Holyoke, Massachusetts

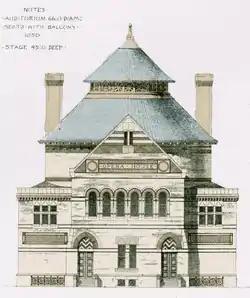
The Holyoke Opera House, built in 1878 by founder of Whiting Paper and then-Mayor William Whiting, it hosted numerous Vaudeville acts, as well as international music acts like the Royal Hungarian Court Orchestra, and the silent films of Lyman H. Howe. Later converted to a full-time movie theater, the structure burned down in 1967.

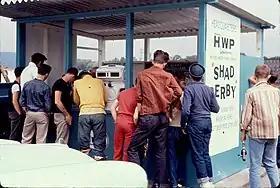
Participants crowd the weighing station for the annual Holyoke Shad Derby, .

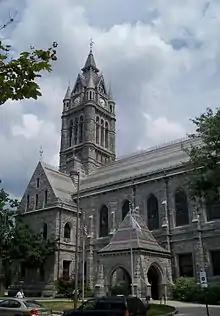
Holyoke City Hall

Holyoke's industrial development in the late 19th and early 20th centuries led to a massive demand for new housing as the population grew by more than 1000% from the years from 1850 to 1890. Initially this demand was filled by company housing, including such examples as the Hadley Falls Company Housing District, whose structures were built in 1847–1848. Gradually the Holyoke Water Power Company began building housing on its land holdings to sell to working families, and by the end of the 19th century more private developments had begun to appear. Holyoke's architecture can be characterized by a mixture of Italianate, Gothic Revival, Queen Anne and Second Empire, with some Tudor Revival examples throughout its neighborhoods. The city is also home to at least two examples of works by national architects, the Holyoke City Hall designed in the Gothic Revival style by Charles B. Atwood, and the now-defunct Connecticut River Railroad Station designed by eminent architect H. H. Richardson. Philadelphia rowhouses are also a common feature among residential streets in downtown area.